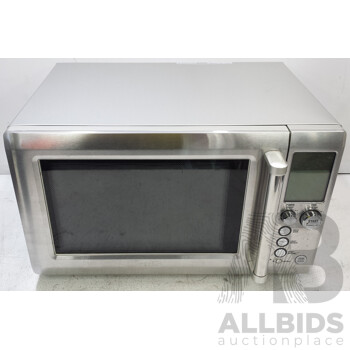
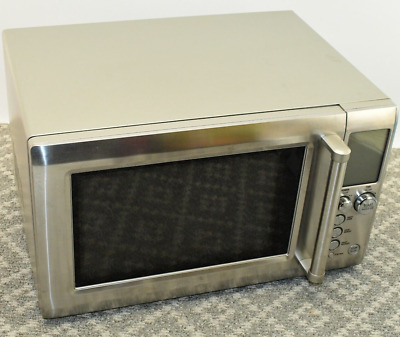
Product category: misc
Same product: yes